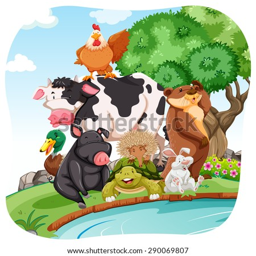
many animals together by the river